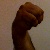
The image shows a hand gesture representing the letter 'M' in Indian Sign Language.